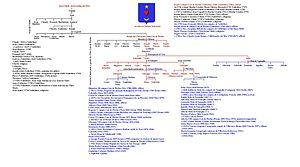
Arbre généalogique des Cais de Pierlas
La famille Caïs, comtes de Pierlas, est l’une des plus vieilles familles de Nice et de la Provence.
Eugène Caïs de Pierlas connu également sous le nom italien de Eugenio Cais di Pierlas, et sous la dénomination généalogique de Eugène V Caïs de Pierlas, né le 14 octobre 1842 à Nice et mort le 10 avril 1900 à Turin, est un peintre et historien niçois, membre de la famille Caïs. Il fut le spécialiste médiéviste de l'histoire du comté de Nice.